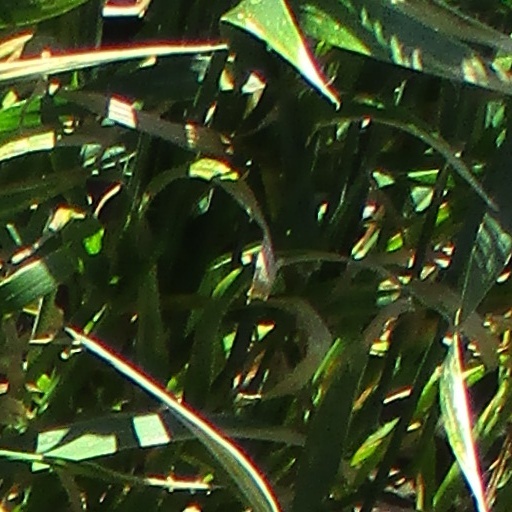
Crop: wheat